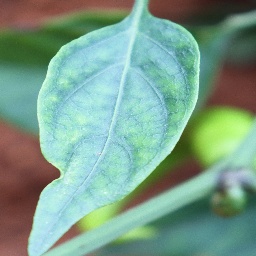
Label: healthy